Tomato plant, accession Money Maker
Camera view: horizontal (90 deg, fisheye); turntable rotation: 240 degrees
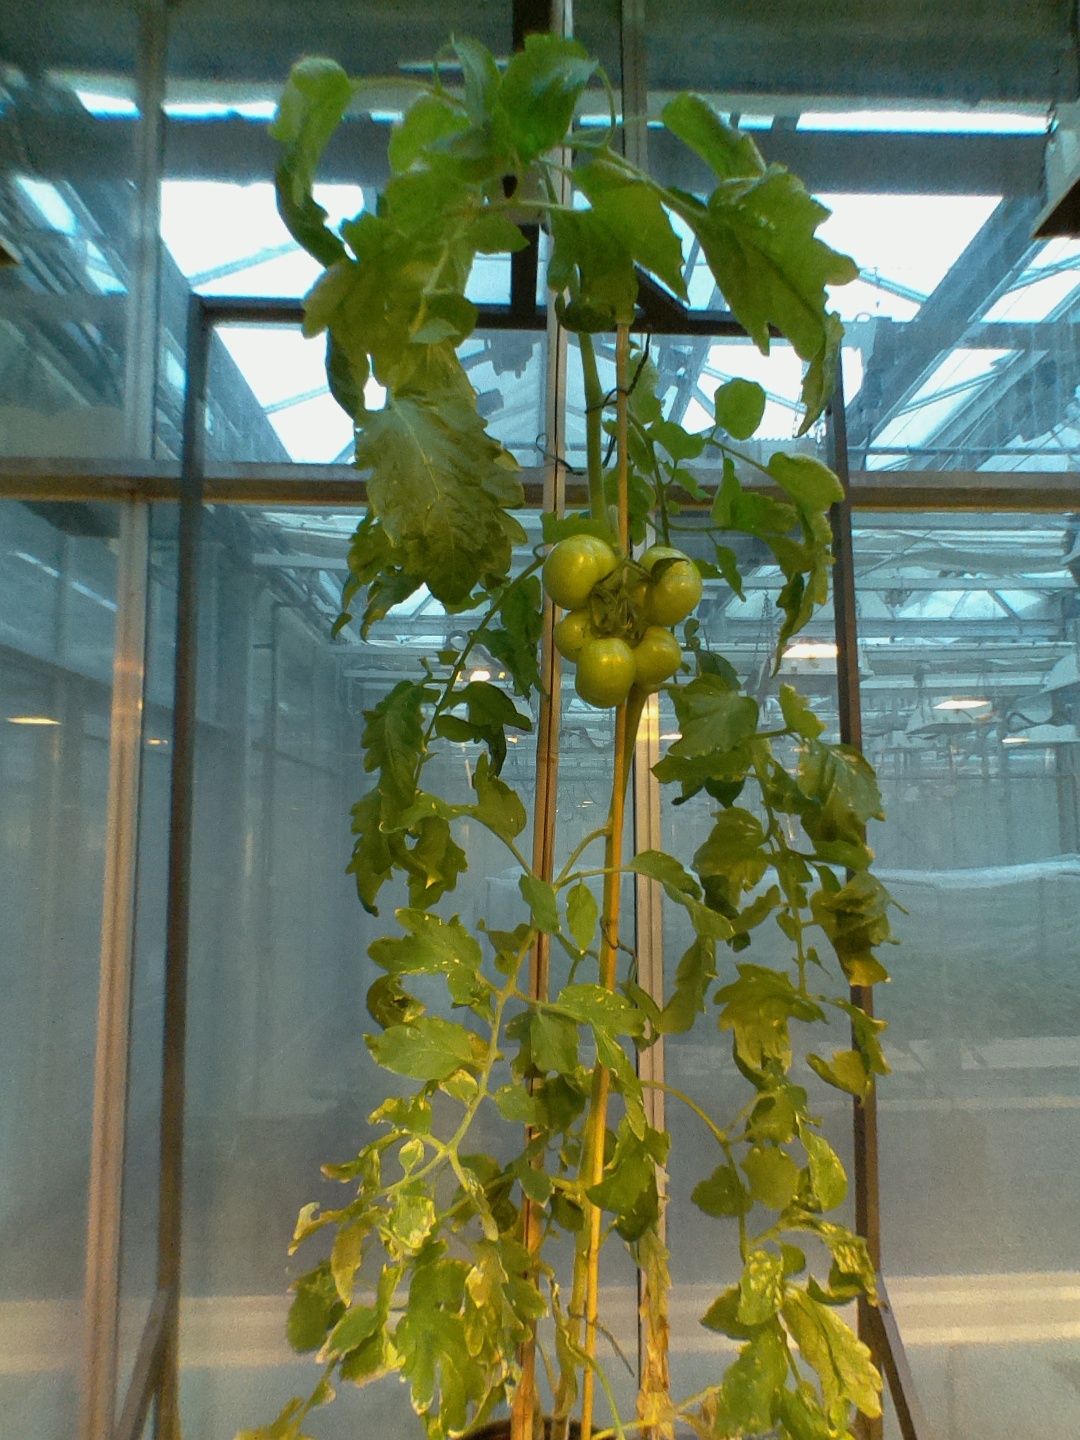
BBCH growth stage 76: 60%-70% of final fruit size